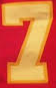
Number: 7